Chikkar

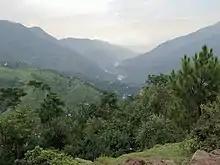
the beautiful Jehlum valley from Bandi Chikar

Before partition of Indian subcontinent Chikkar was very important town and was the biggest local trade center. People from adjoining areas like Prem Kot used to trade over here. Government School in Chikar was famous before 1947 which was established way before 1900, many students used to study over here. Chikar can be considered as the most historically place of the Jhelum valley region. It was the main trading centres of Hindus and Sikhs of Kashmir. Many villages in Chikar have the names which show Hindu roots like Ramsar, Indrasari and Sudhan Gali etc. Census record of 1941 showed that considerable amount of non-Muslim were present in Chikar and its adjoining areas.